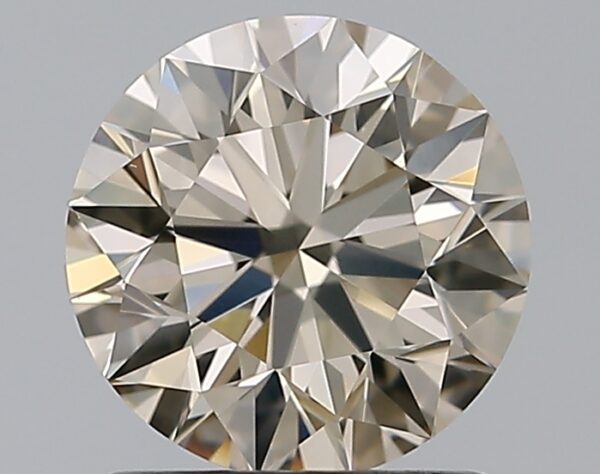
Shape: round
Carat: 1.08
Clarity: VVS2
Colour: Q-R
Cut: EX
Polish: EX
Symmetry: EX
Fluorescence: F
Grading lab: GIA
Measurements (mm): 6.52 x 6.55 x 4.1